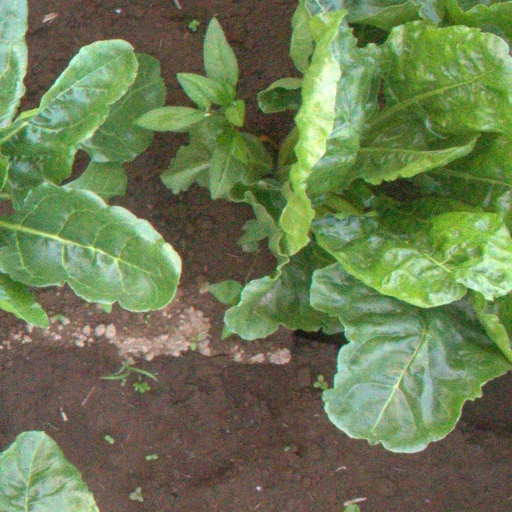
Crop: sugar beet